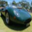
Label: automobile